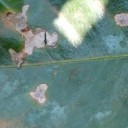
Label: Miner